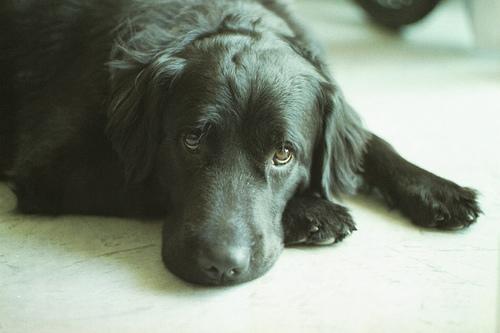
Breed: newfoundland